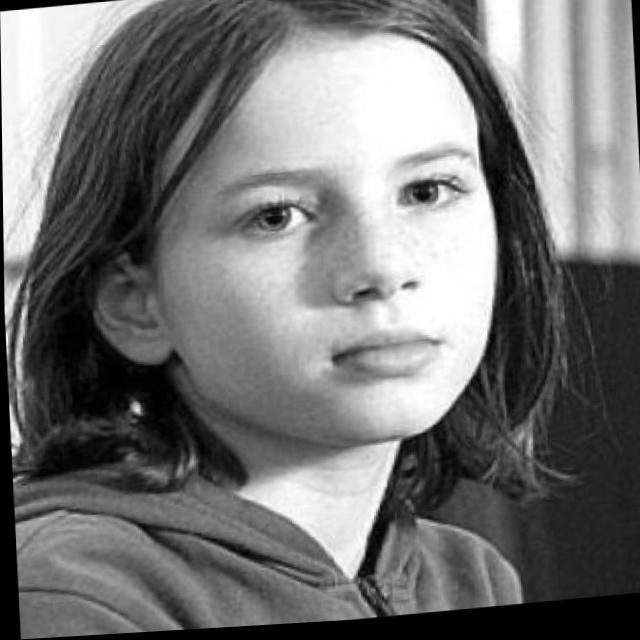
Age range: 0-12